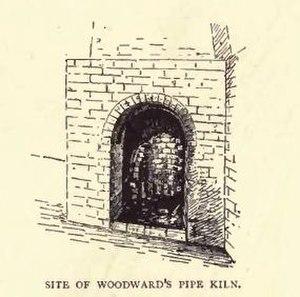
La production de porcelaine de Derby remonte à la première moitié du XVIIIᵉ siècle, bien que sa paternité et son début exact soient encore matière à conjectures. Les pièces les plus anciennes qui subsistaient encore à la fin du XIXᵉ siècle ne portaient que les mots « Darby » et « Darbishire » et les années 1751-2-3 comme preuves des lieux et date de fabrication. Plus significatif est le fait que la production de porcelaine à Derby a précédé les travaux de William Duesbury, commencés en 1756 quand il se joignit à André Planché et John Heath pour créer la manufacture de Nottingham Road, future Royal Crown Derby.